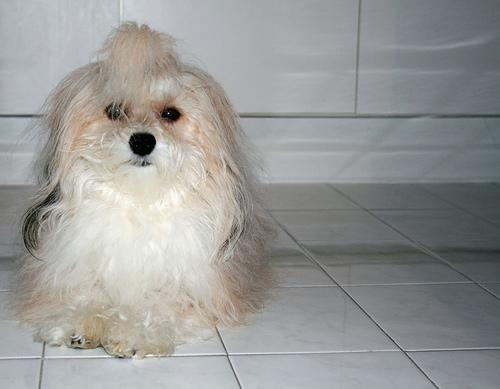
Breed: havanese